Jack Wilson (writer)

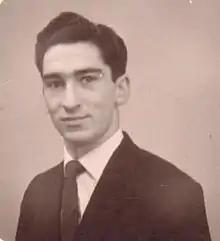
Jack Wilson in 1960

John Aiken Wilson (2 October 1937 – 15 December 1997) was a Northern Irish born novelist, a successful amateur boxer and notable literary figure in Ireland in the late 1960s.